Tromsø Airport, Skattøra

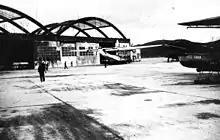
Dornier Do 24 at Skattøra in 1945–46

The RNoAF returned to Skattøra in May 1945, after the end of the war. The No. 8601 Demolition Squadron RAF was flown to Tromsø to demolish the majority of the Luftwaffe's aircraft. Two Do 24 were taken over by the RNoAF. They were crewed with German pilots and were used to transport German soldiers to conduct minesweeping, as well as to act as ambulances. They were moved to Fornebu Air Station in October, but returned for the 1946 season.